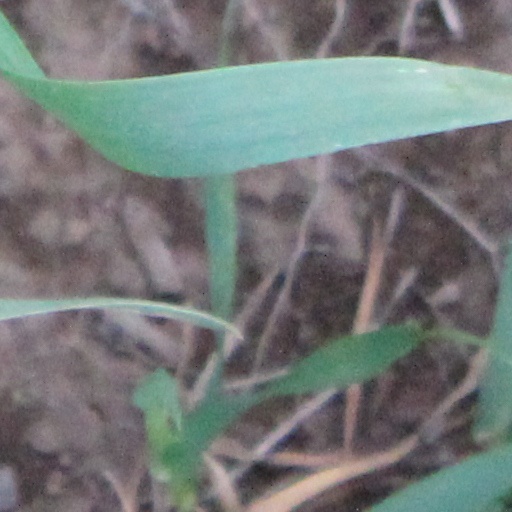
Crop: wheat